Brow, Dumfries and Galloway

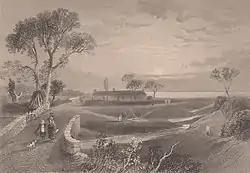
Brow and Brow Well circa 1800.

Probably suffering from subacute bacterial endocarditis (SBE), Robert Burns described his condition as 'Flying Gout' and his medical friends Dr William Maxwell and Dr Alexander Brown suggested that he should go to the Brow Well and try sea bathing, riding and the country air. It was suggested however by James Currie that the sea bathing treatment may have been Burns’ own idea, saying ""About the latter end of June he was advised to go into the country, and impatient of medical advice, as well as of every species of control, he determined for himself to try the effects of bathing in the sea. For this purpose he took up his residence at Brow"".